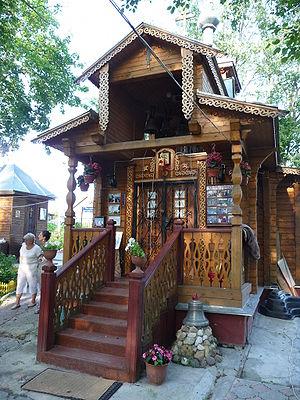
L’oblast de Moscou également appelé Podmoskovié est un sujet de la Fédération de Russie. Sa superficie, de 44 379 km², est relativement faible par rapport aux autres sujets fédéraux, mais c'est l'une des régions les plus densément peuplées du pays et, avec une population de 7 599 756 habitants, le deuxième sujet de la Fédération le plus peuplé. Il n'y a pas de centre administratif officiel pour l’oblast de Moscou : la plupart de ses administrations siègent à Moscou et quelques autres villes de l’oblast.